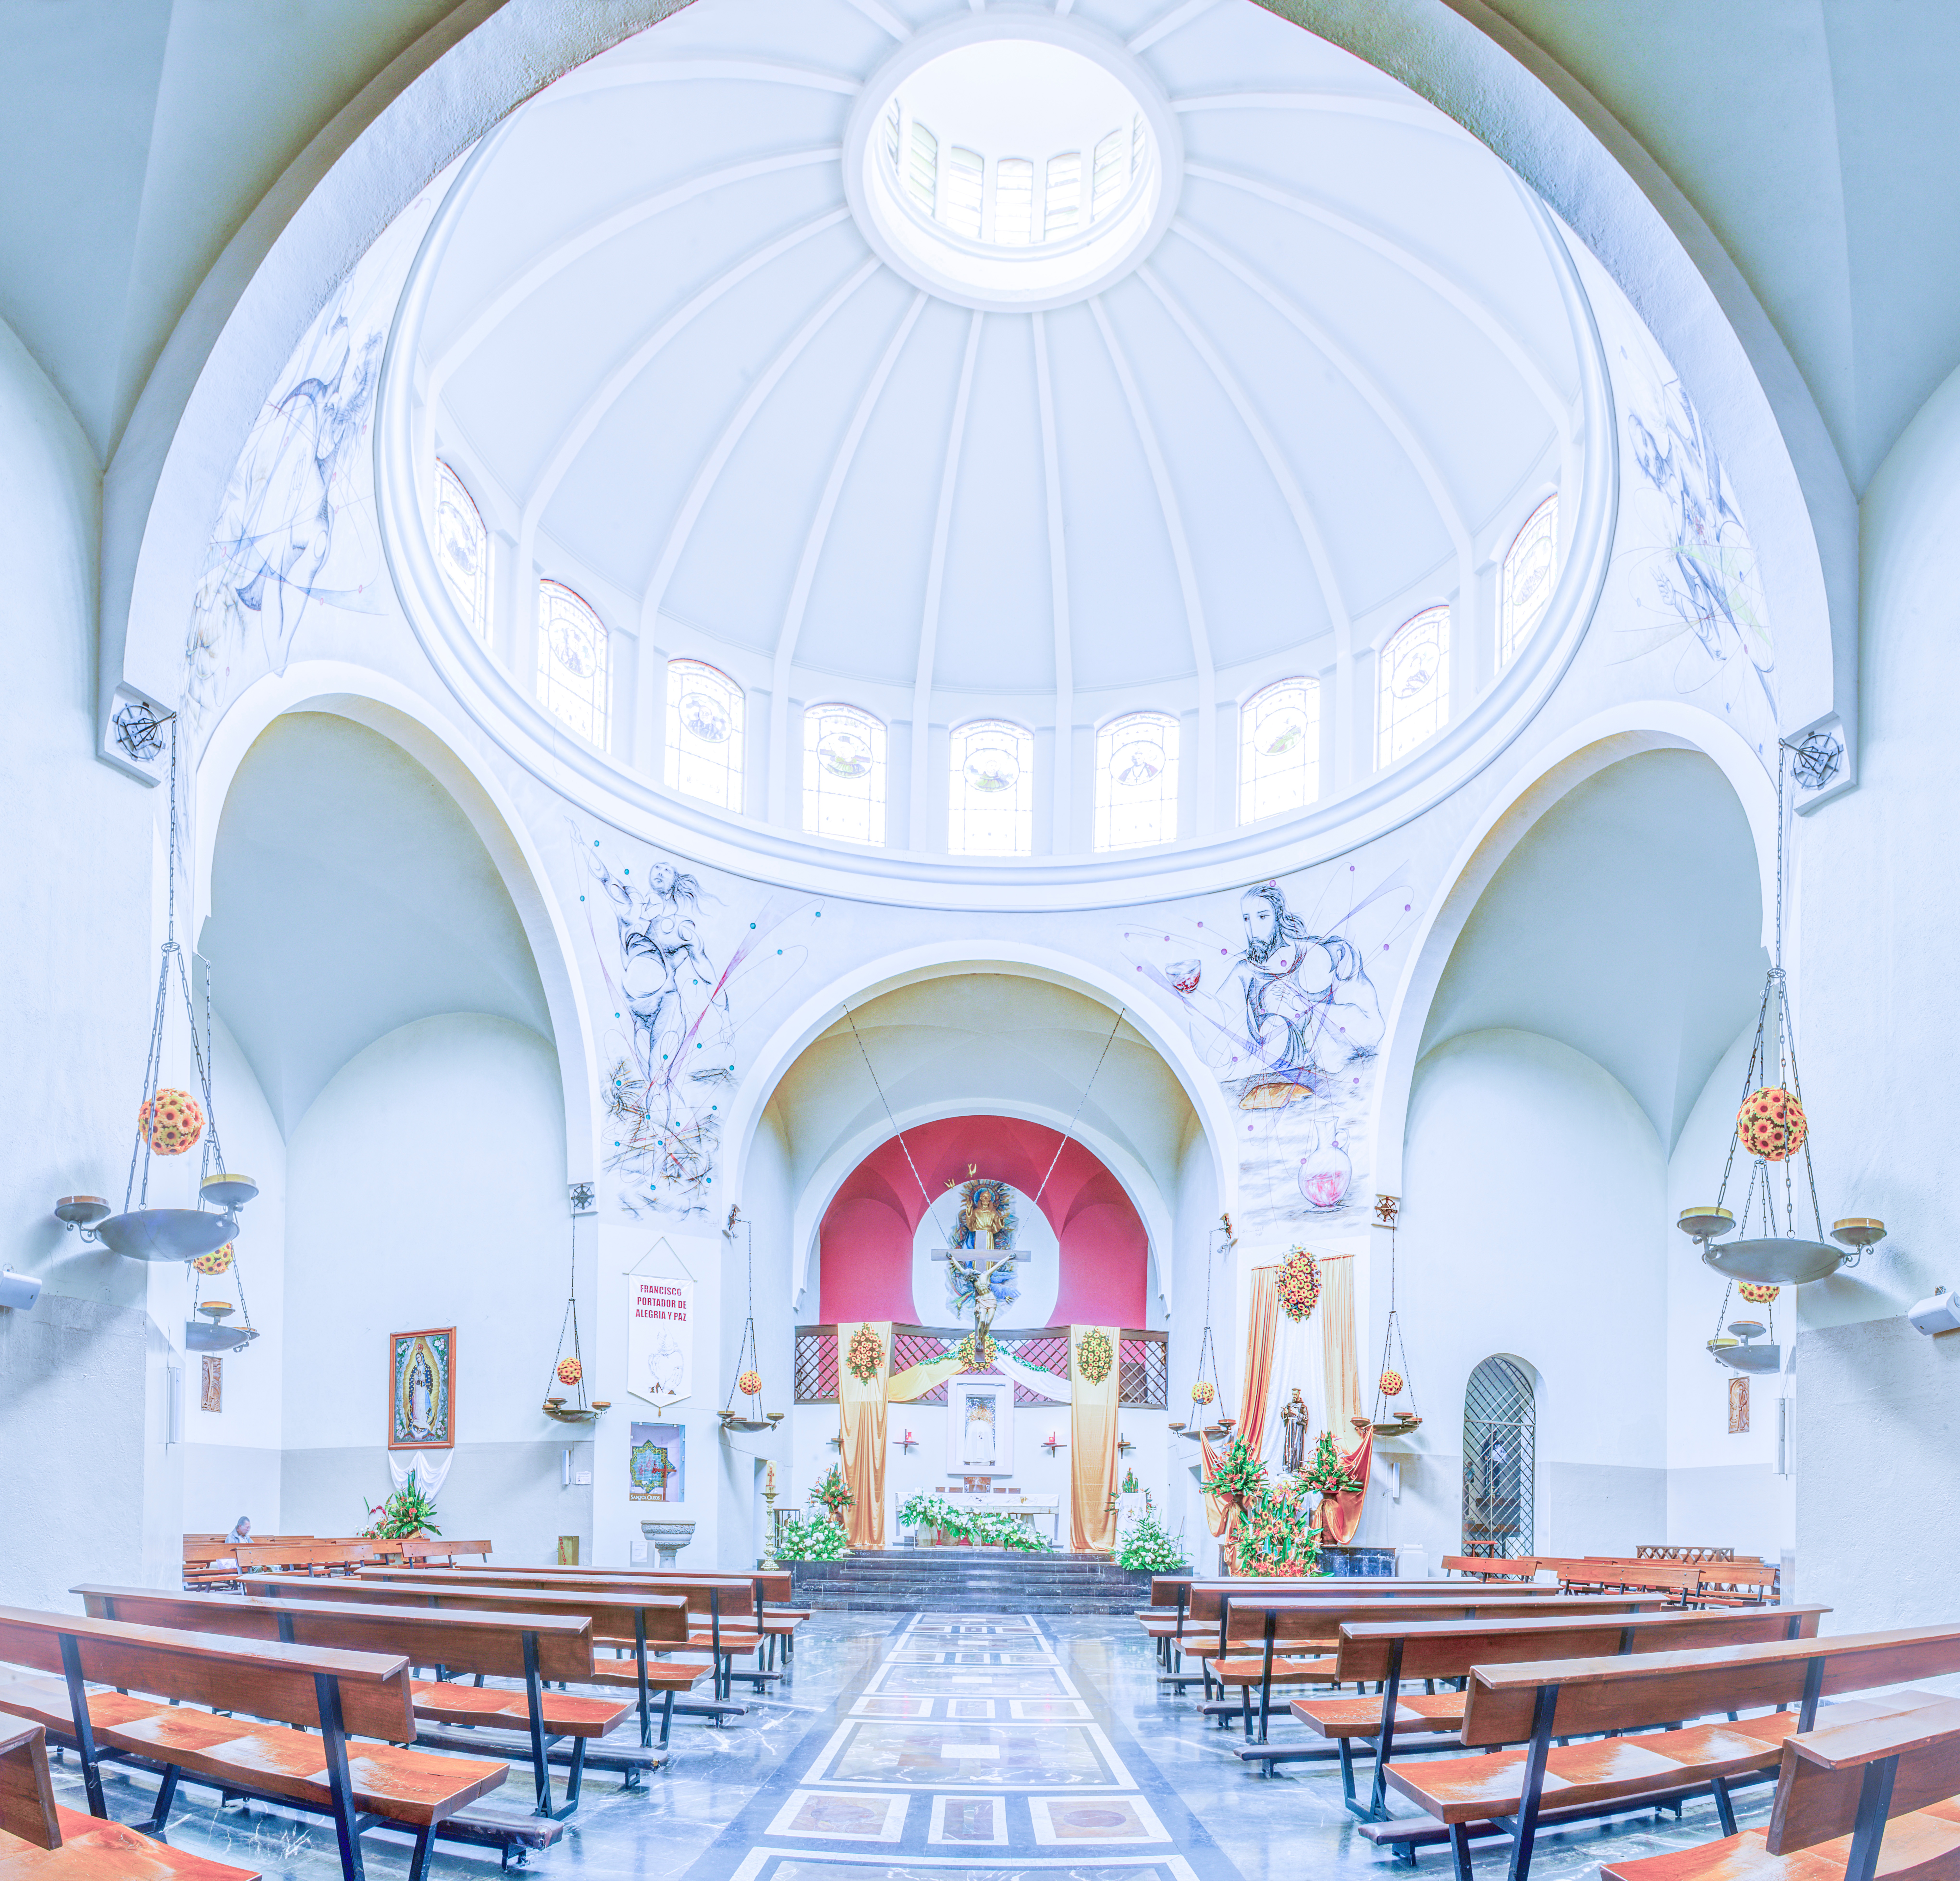
architecture, building, arch, ceiling, church, chapel, place of worship, interior design, synagogue, dome, estate